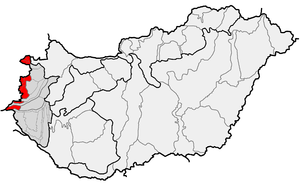
L'Alpokalja ou Alpenostrand est une région naturelle située à l'extrémité occidentale de la Hongrie et à l'extrémité orientale de l'Autriche. Ce nom signifie littéralement « Préalpes » en hongrois et « Marge orientale des Alpes » en allemand.